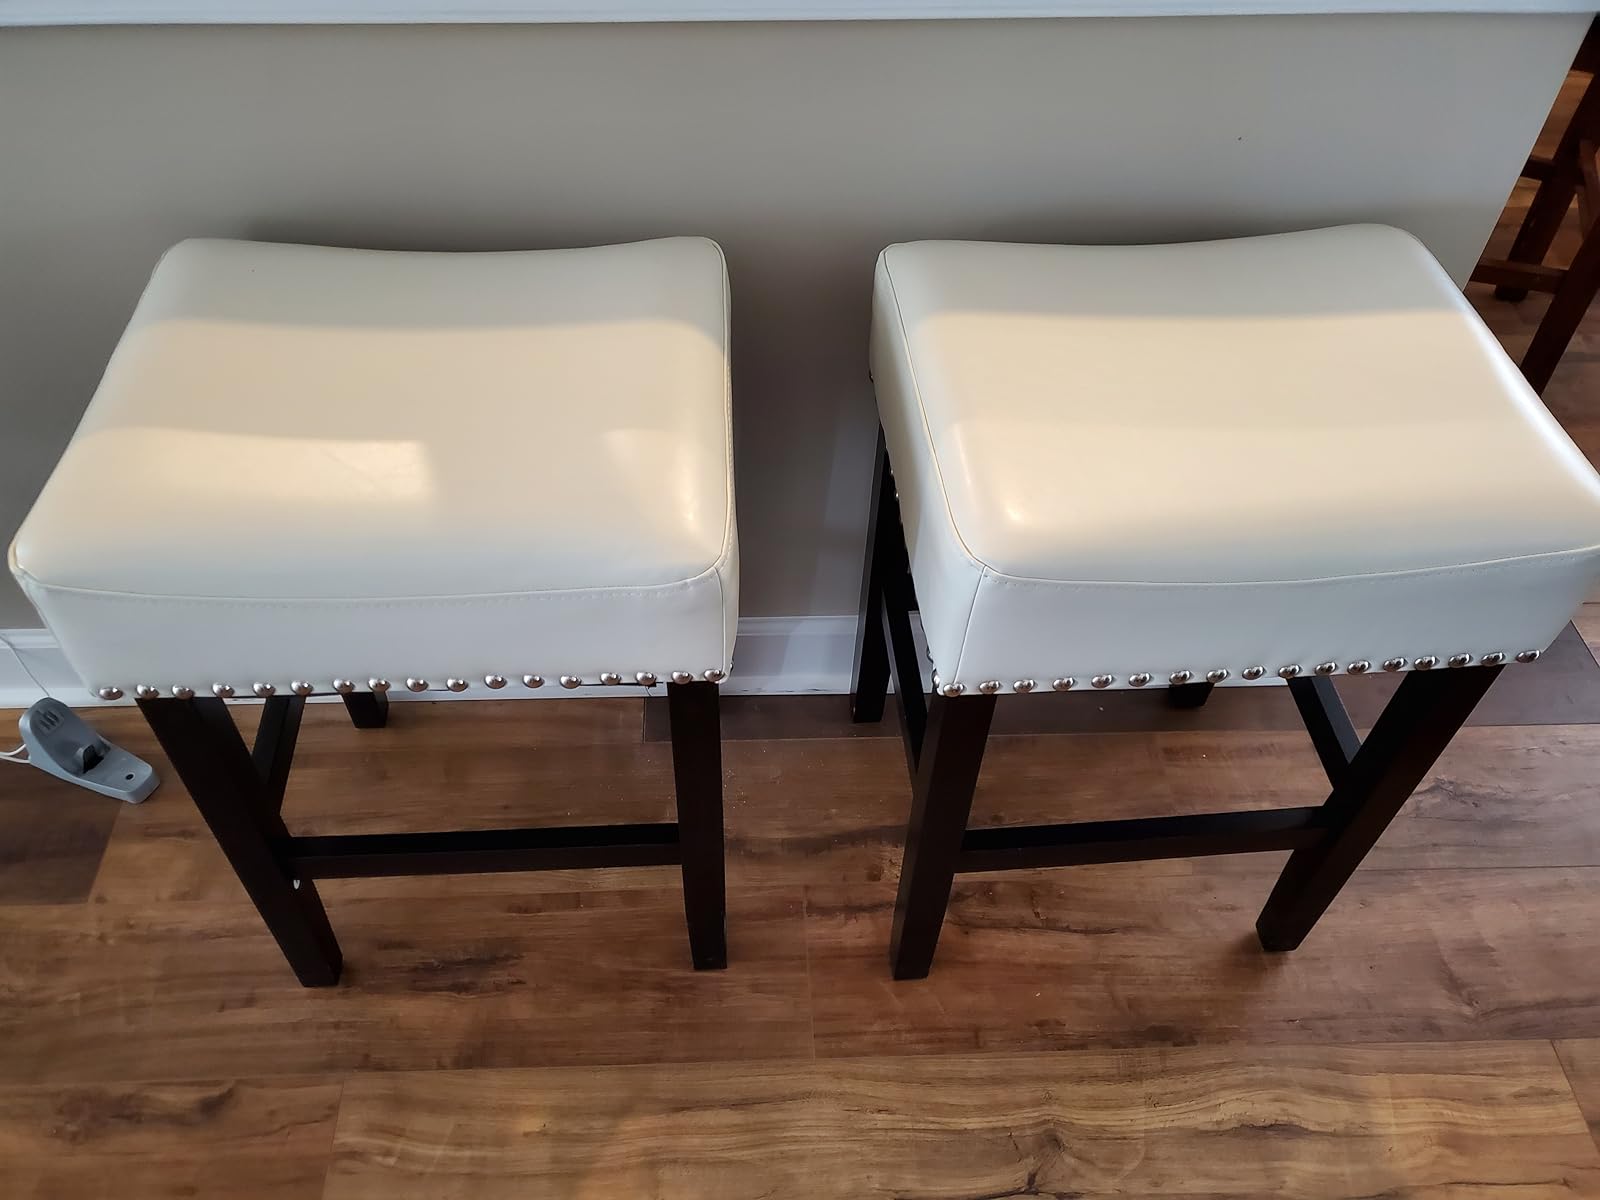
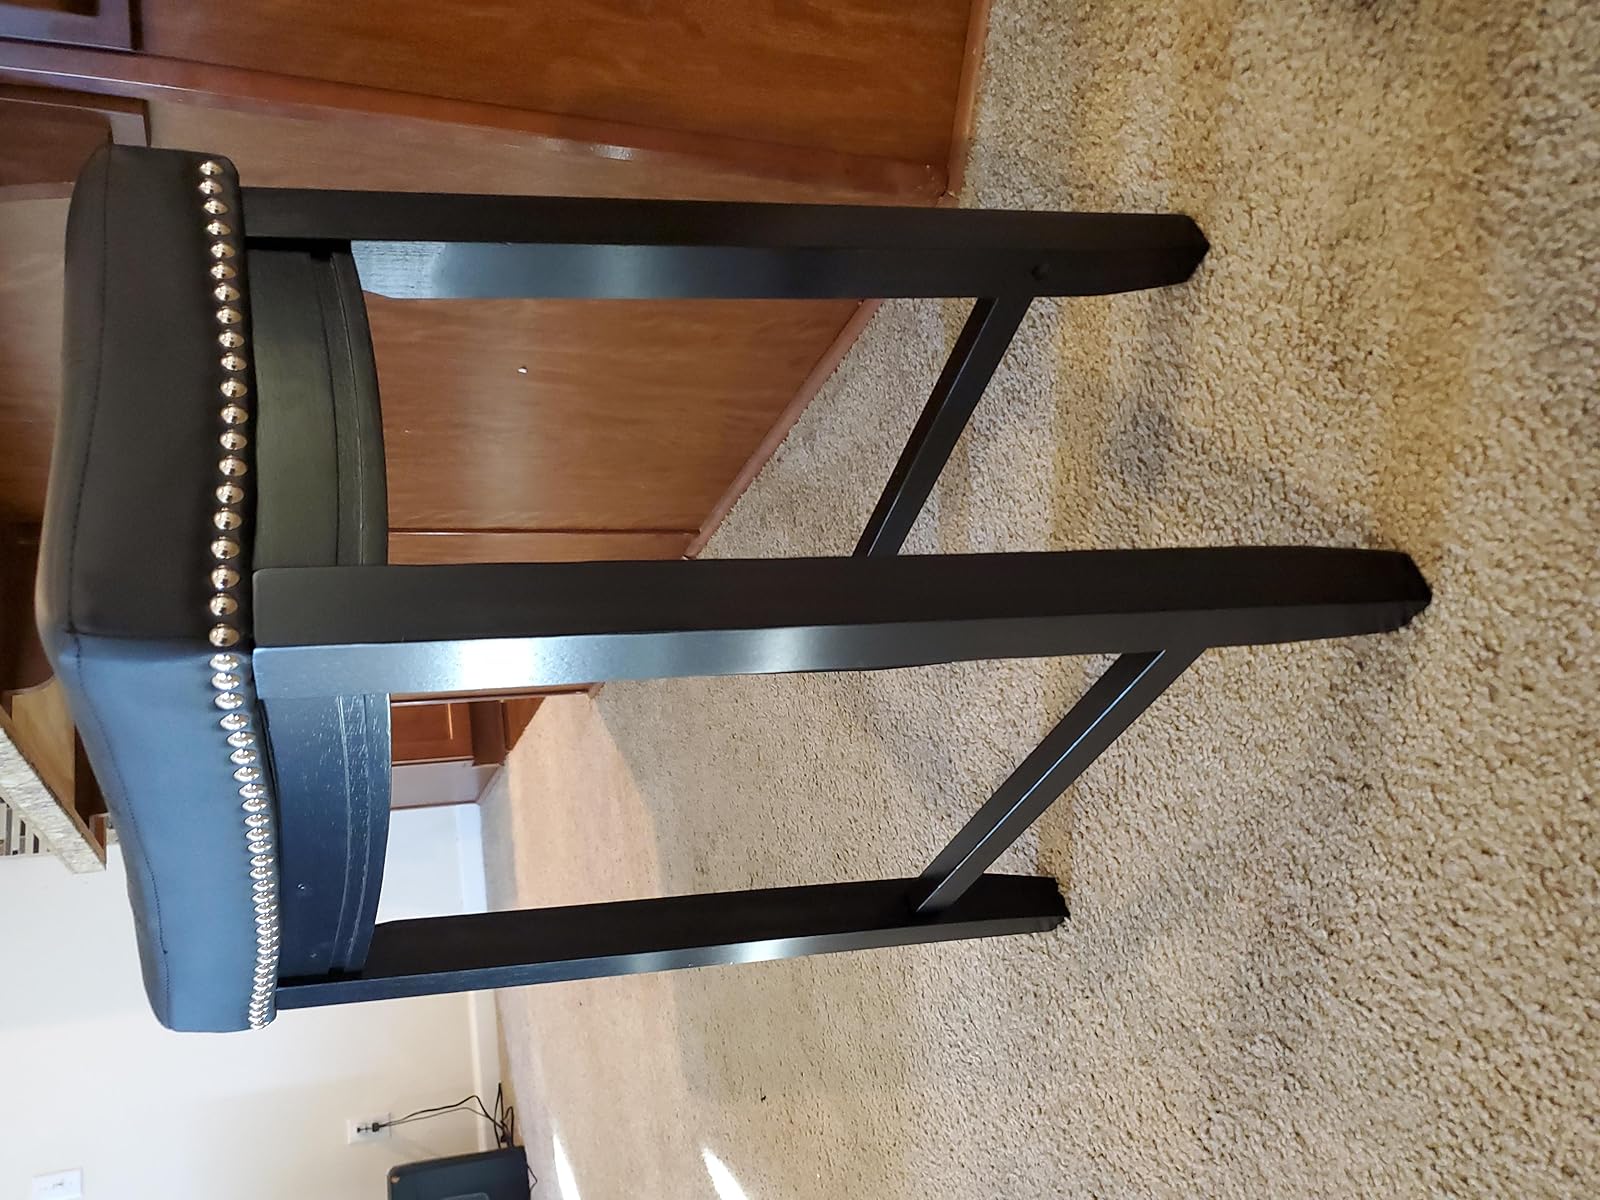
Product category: stool
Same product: no